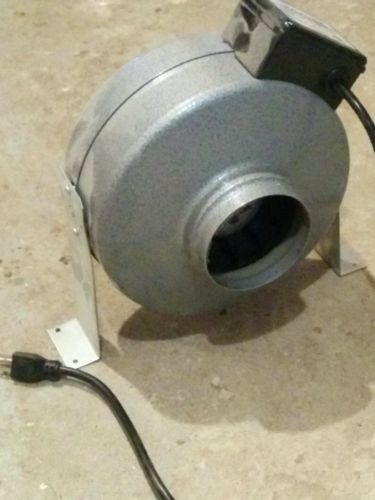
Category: fan